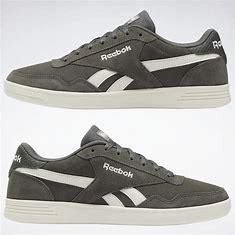
Brand: Reebok
Model: Royal Techque T